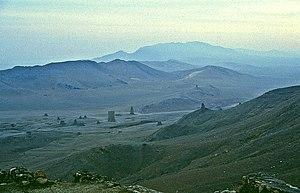
La Vallée des tombeaux ou le Wadi el-Qebour est une nécropole au sud-ouest de la cité antique de Palmyre en Syrie, aisément reconnaissable à ses tours funéraires dont celles d'Aténatan, Kitôt, Jamblique ou Elahbêl, qui furent détruites en 2015 par l'organisation terroriste État islamique. Il y a aussi des tombes hypogées.